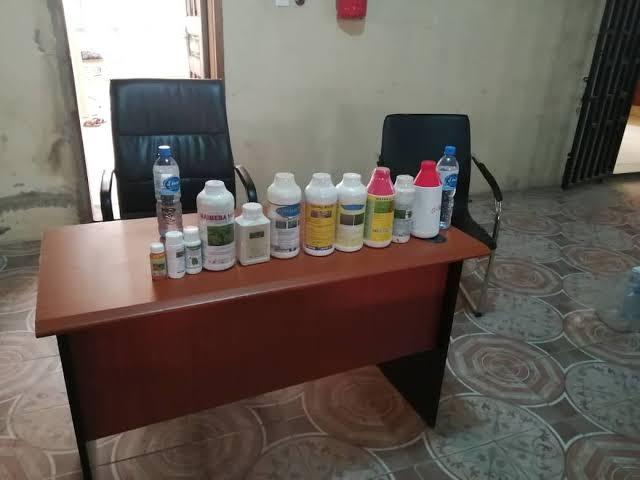
Hii ni ofisi ambayo dawa mbalimbali za kutibu mifugo zinapatikana. Dawa hizi uhakikisha afya ya mifugo ikiimarika.